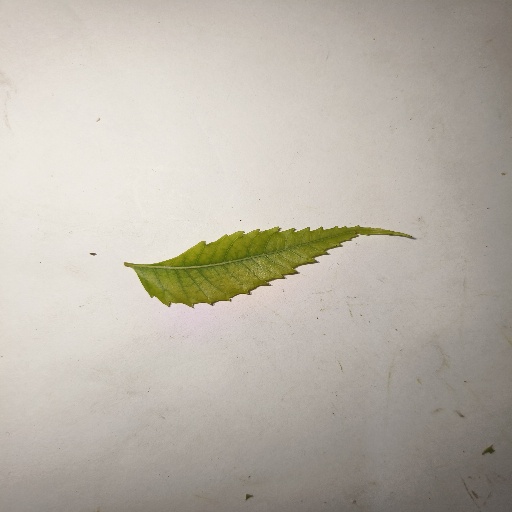
Species: Neem
Leaf condition: Yellow Leaf